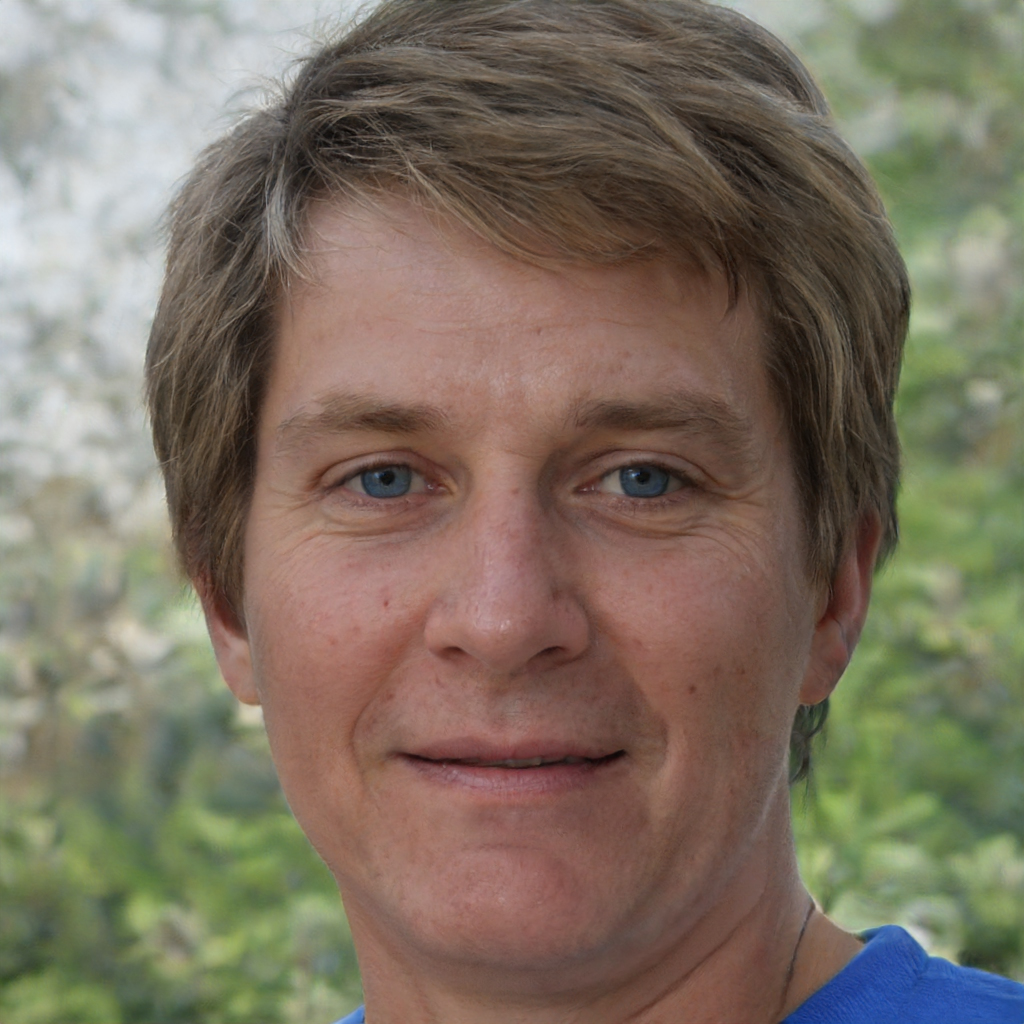
Gender: Male